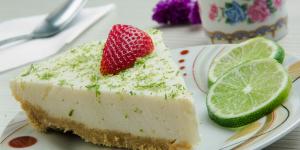
pay de limon sencillo